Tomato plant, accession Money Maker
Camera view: horizontal (90 deg, fisheye); turntable rotation: 60 degrees
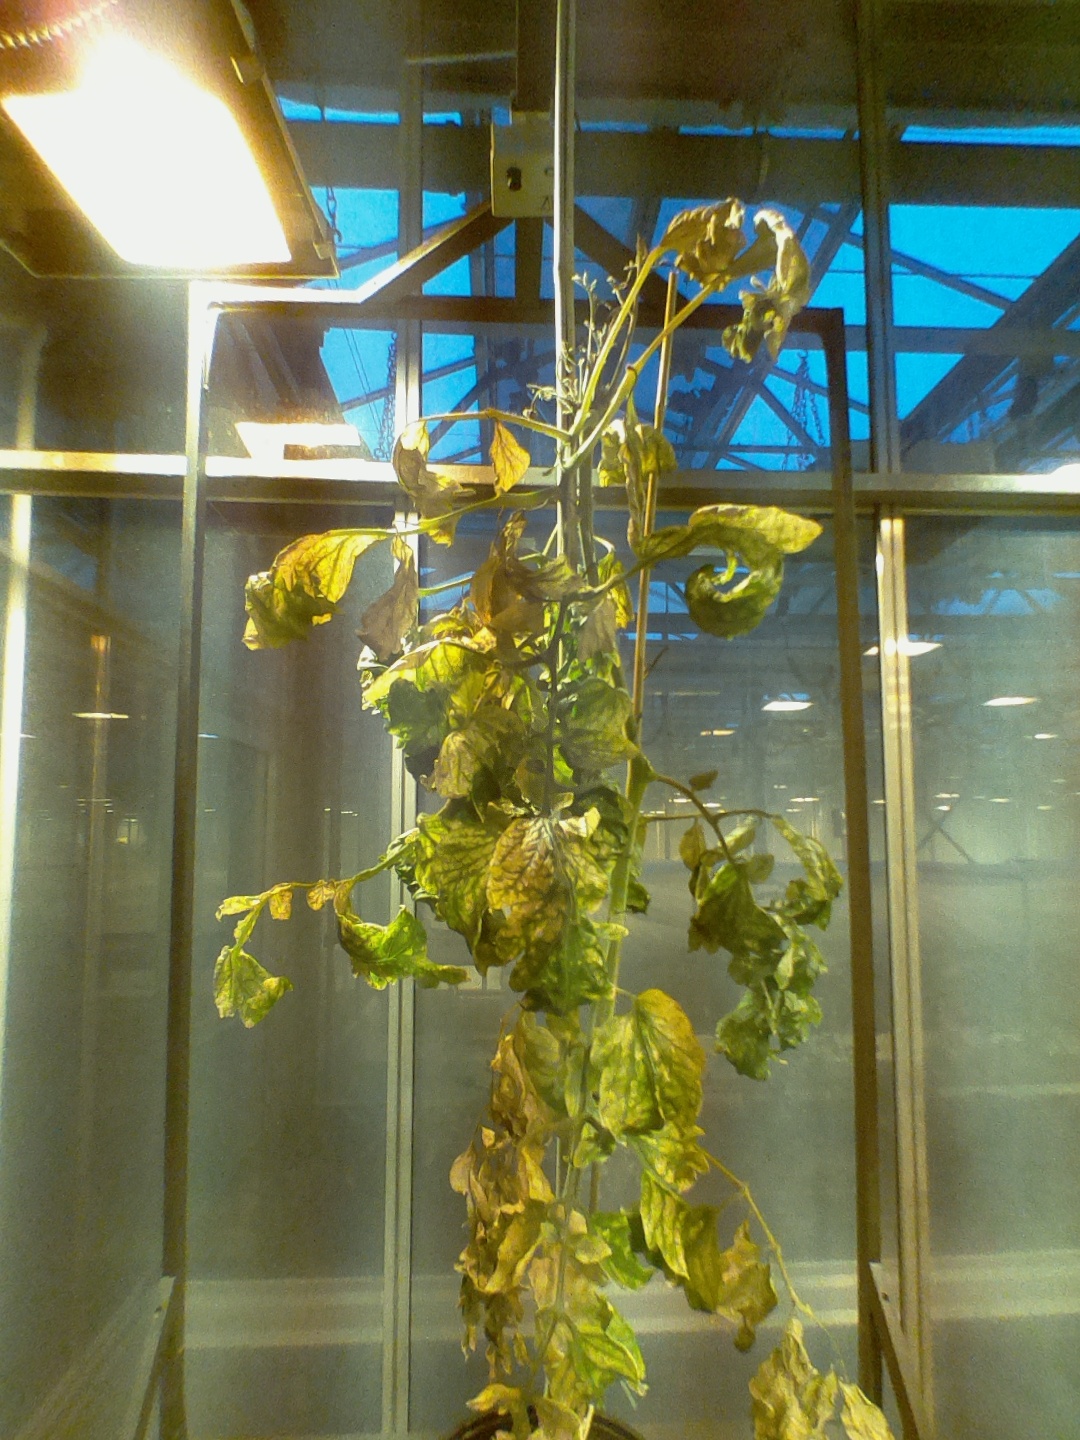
BBCH growth stage 29: 90%-100% Side shoots formed